Vespers Rising

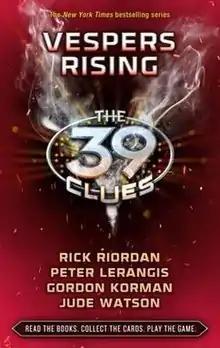

Vespers Rising is a part of "The 39 Clues" franchise, which includes the 39 Clues books, card packs, and interactive online games. The book is a transition between the first series, "", and the second, "". It was written by Rick Riordan, Peter Lerangis, Gordon Korman, and Jude Watson. The book was released on April 5, 2011. Unlike the other 10 books (with the exception of the last one), the title card shows a series of dots rather than a globe.